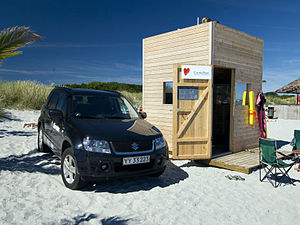
Palmestranden
Livredder i sit tårn på Frederikshavn Palmestrand og med køretøj parkeret ved siden af.
Frederikshavns Palmestrand. Livredder i sit tårn og med køretøj parkeret ved siden af. Mere info på palmestranden.dk
Palmestranden er en badestrand i Frederikshavn ved Ålbæk Bugt. Stranden er omkring 25 m bred og 500 m lang. Nord for stranden ligger en bådehavn. Stranden er kendt for sine karakteristiske palmer, der i sommermånederne gror i sandet. Der er ca. 90 italienske hørpalmer langs stranden. Stranden, der opfattes som børnevenlig, byder på strandparasoller, otte beachvolleybaner, grill og kiosk. Badestranden, der har det blå flag, er i højsæsonen bemandet med livreddere fra TrygFonden Kystlivredning.